Question: Please indicate a possible affordance area of throw_basketball that can be used for throwing
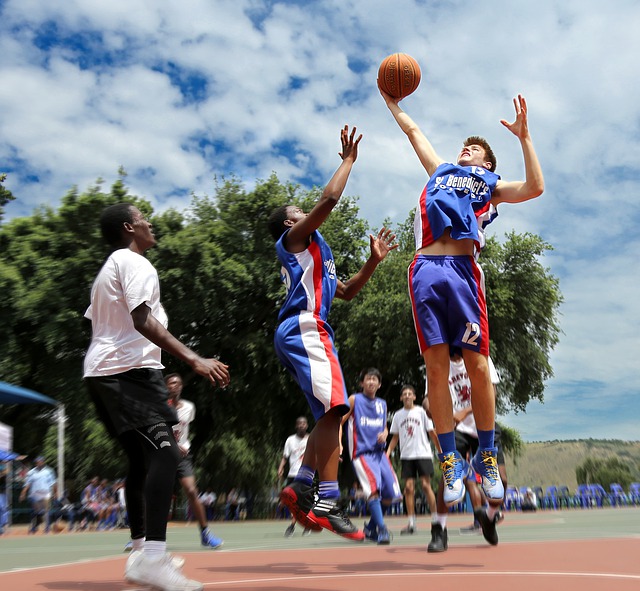
Answer: [371.5, 48, 427.5, 107]